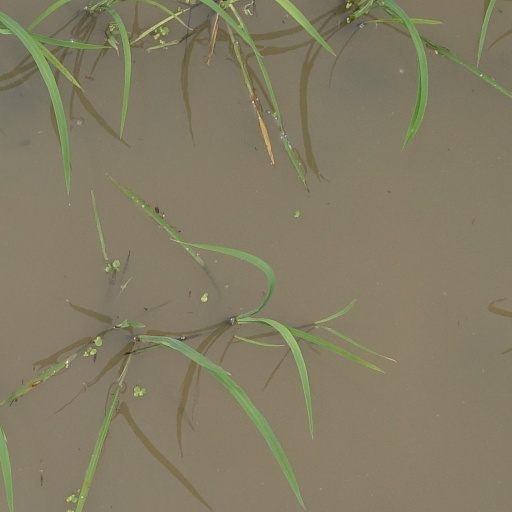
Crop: rice